Siege engine

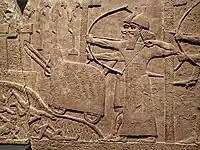
Siege engine in Assyrian relief of attack on an enemy town during the reign of Tiglath-Pileser III 743-720 BC from his palace at Kalhu (Nimrud)

The earliest siege engines appear to be simple movable roofed towers used for cover to advance to the defenders' walls in conjunction with scaling ladders, depicted during the Middle Kingdom of Egypt. Advanced siege engines including battering rams were used by Assyrians, followed by the catapult in ancient Greece.